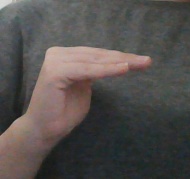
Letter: haa